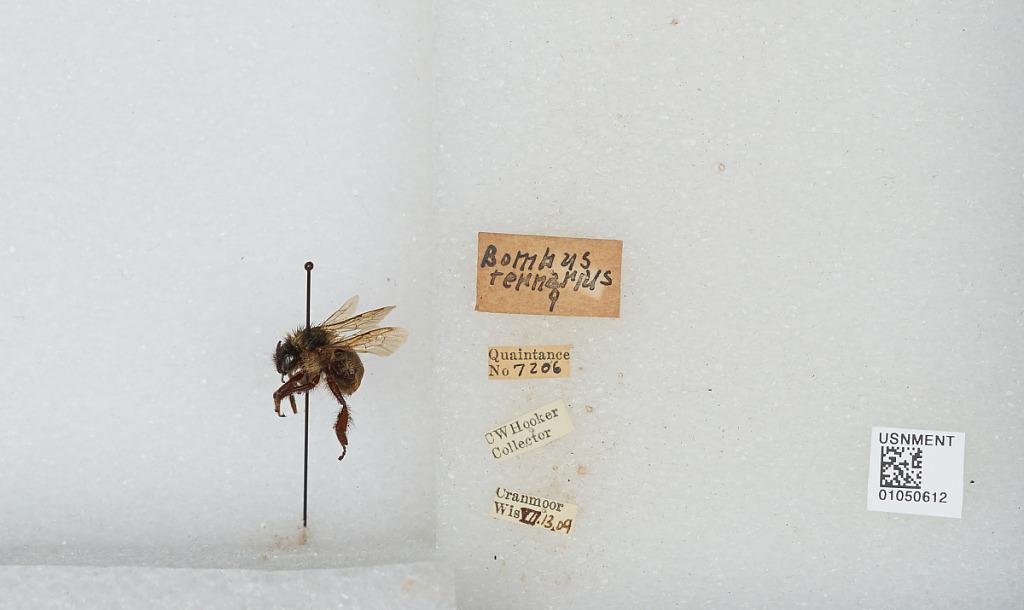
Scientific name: Bombus sp.
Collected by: C. Hooker
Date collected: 1909-7-13
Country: United States
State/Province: Wisconsin
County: Wood
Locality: Cranmoor
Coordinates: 44.3544, -90.0169